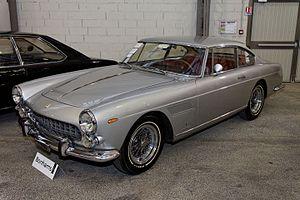
Ferrari 250 GTE 2+2 Coupé